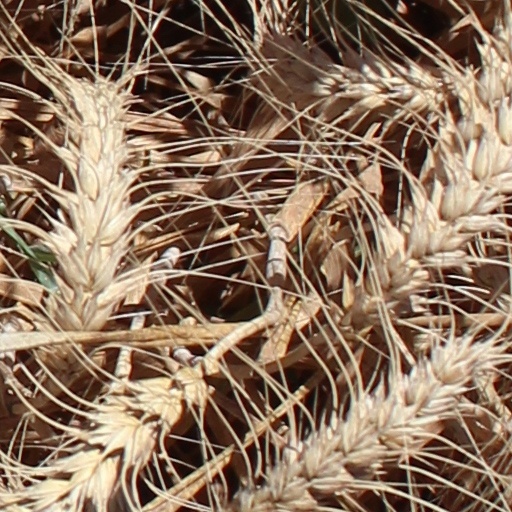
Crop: wheat